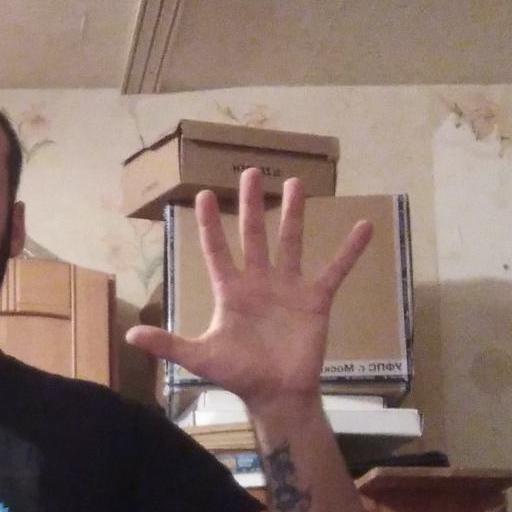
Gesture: palm